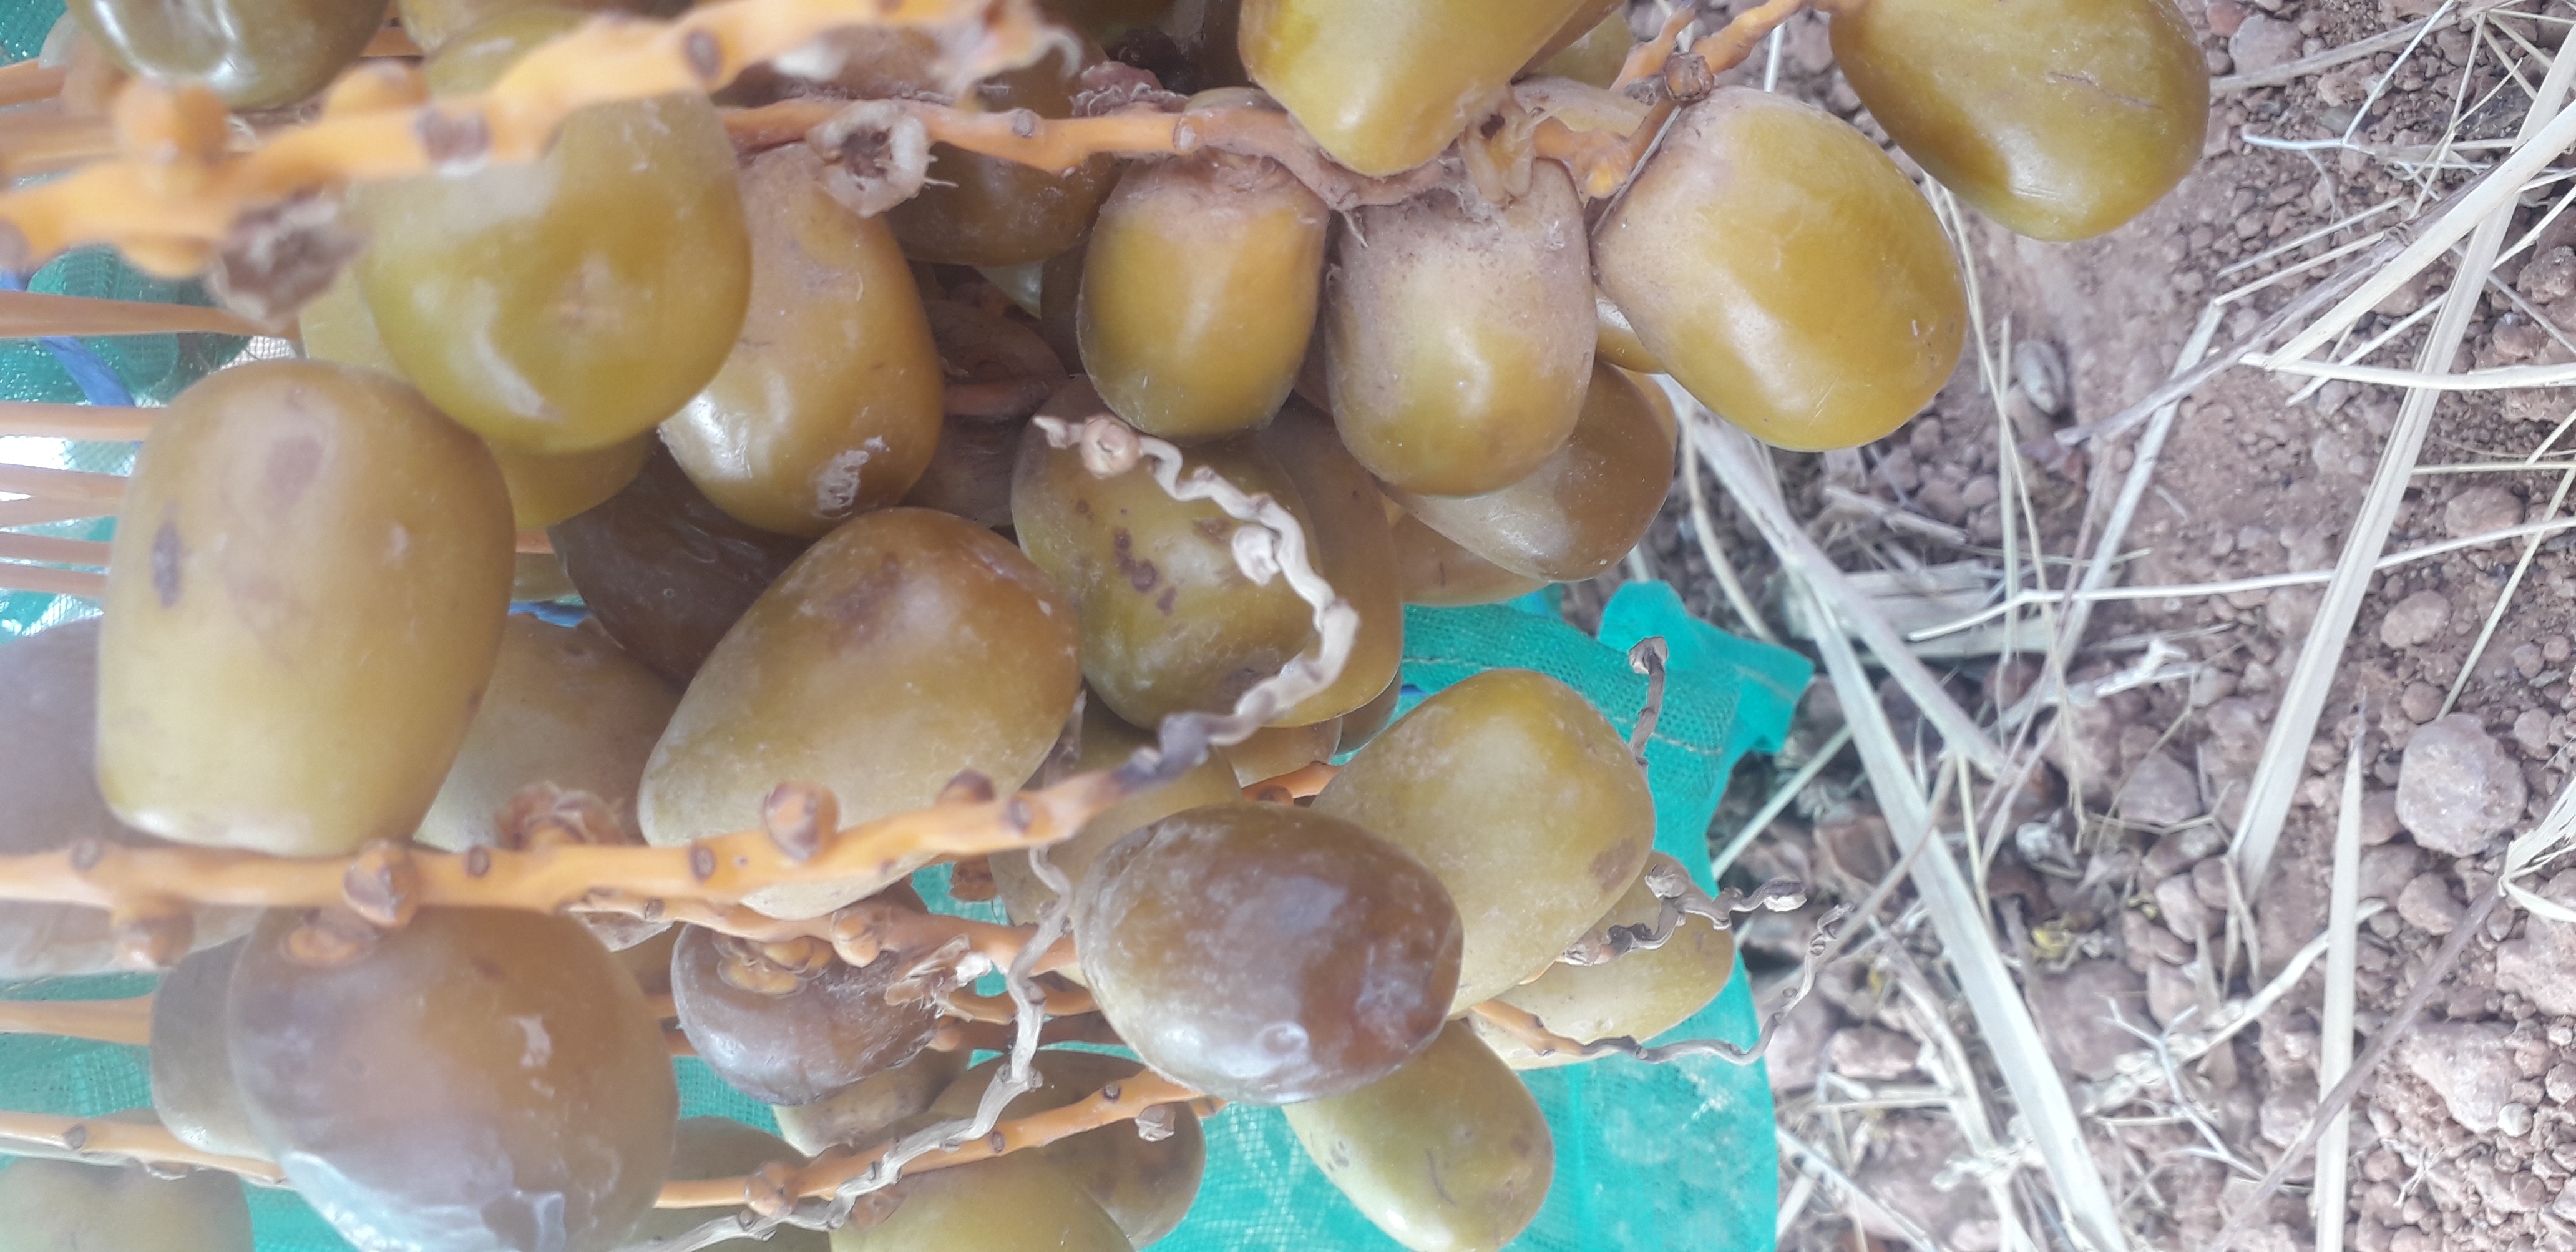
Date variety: Boufagous